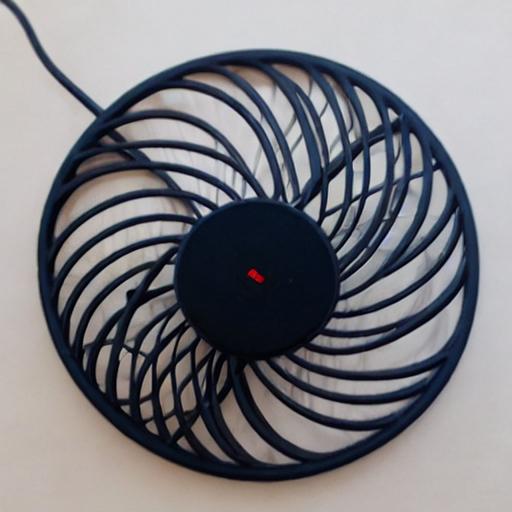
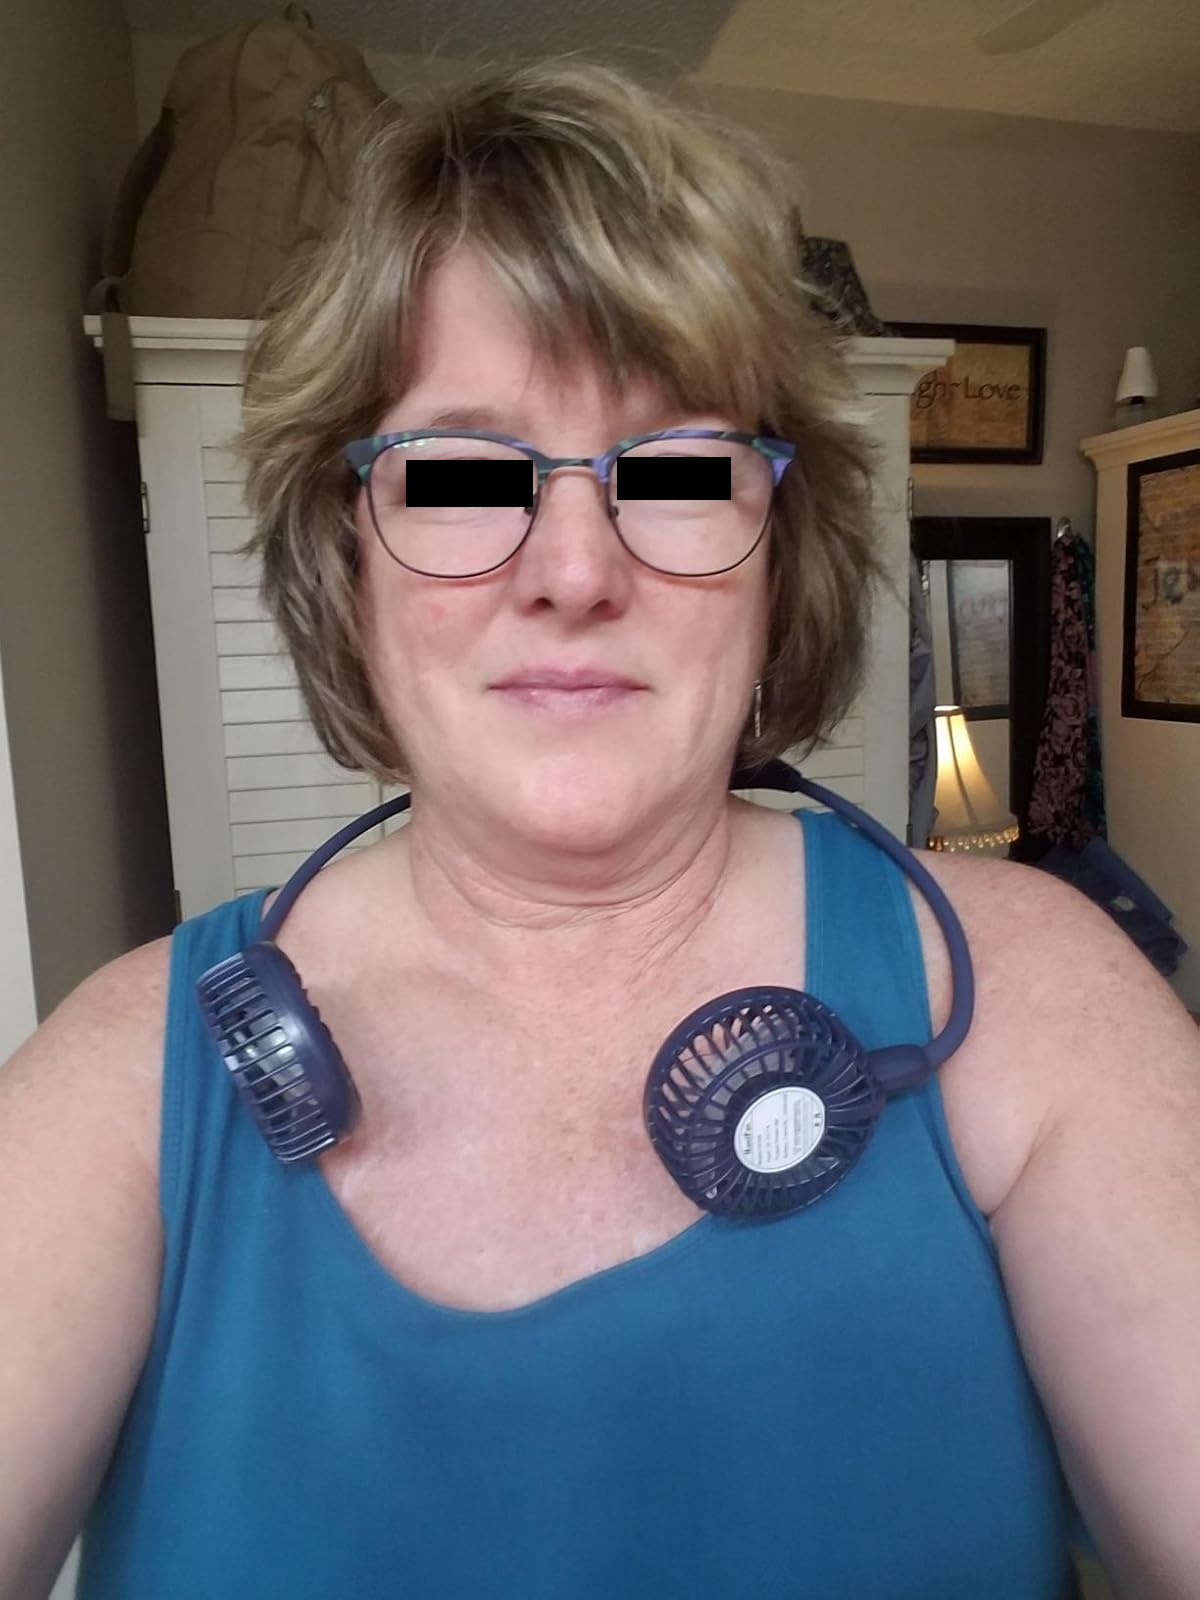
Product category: fan
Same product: no